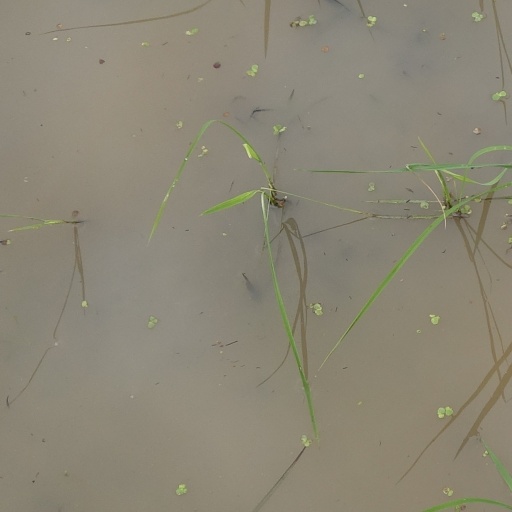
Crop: rice